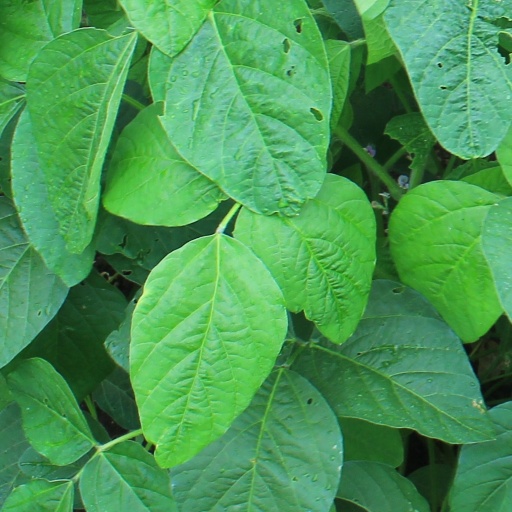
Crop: soybean